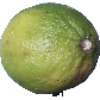
Label: limes